Bronchiectasis

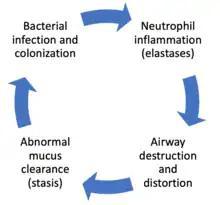
"Vicious cycle" theory of the pathogenesis of bronchiectasis.

The development of bronchiectasis requires two factors: an initial injury to the lung (such as from infection, auto-immune destruction of lung tissue, or other destruction of lung tissue (as seen in gastroesophageal reflux disease or aspiration syndromes)) which leads to impaired mucociliary clearance, obstruction, or a defect in host defense. This triggers a host immune response from neutrophils (elastases), reactive oxygen species, and inflammatory cytokines that results in progressive destruction of normal lung architecture. In particular, the elastic fibers of bronchi are affected. The result is permanent abnormal dilation and destruction of the major bronchi and bronchiole walls.